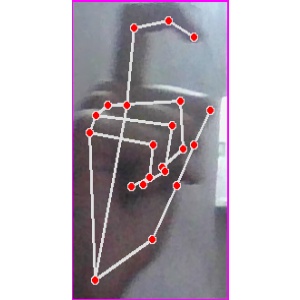
अक्षर: ट